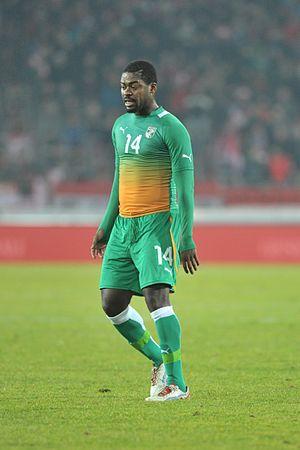
Christian N'dri Koffi né le 4 juin 1983 à Abidjan est un footballeur international ivoirien évoluent actuellement à NorthEast United en Inde. C'est un milieu de terrain polyvalent, pouvant jouer comme milieu défensif ou milieu de terrain central mais également comme défenseur central. Il prend sa retraite en 2017.